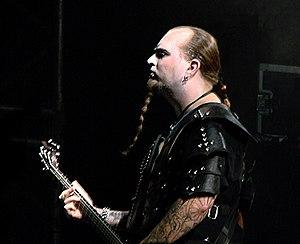
Silenoz est né le 1ᵉʳ mars 1977. C'est un guitariste norvégien. C'est l'un des deux guitaristes du groupe de black metal symphonique norvégien Dimmu Borgir. C'est également le seul membre à être resté dans le groupe de ses débuts jusqu'à aujourd'hui avec le chanteur, Shagrath. Silenoz est également le principal compositeur des chansons de Dimmu Borgir.